Central Florida

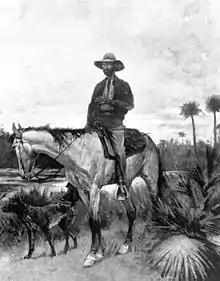
Cracker Country Living History Museum, located at The Florida State Fairgrounds, Tampa, founded by Mr. and Mrs. Doyle Carlton Jr. to ensure future generations might better understand and appreciate Florida's rural heritage

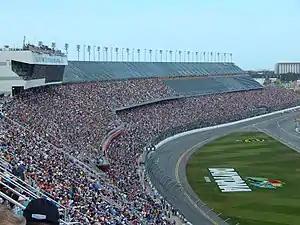
Daytona International Speedway on the day of the Daytona 500 in central Florida

Active military installations in the region include Patrick Space Force Base and Cape Canaveral Space Force Station located on the Atlantic coast; MacDill Air Force Base, Coast Guard Air Station Clearwater and Coast Guard Sector St. Petersburg on the Gulf Coast; and Naval Support Activity Orlando, the Navy Pinecastle Impact (Bombing) Range, and the Avon Park Air Force Range located inland. These are augmented by major commands that are tenant activities at these installations, such as the headquarters for United States Central Command (USCENTCOM) and the headquarters for United States Special Operations Command (USSOCOM) at MacDill AFB, the Naval Ordnance Test Unit and Coast Guard Station Port Canaveral at Cape Canaveral SFS, and other Active, Reserve, Army National Guard, and Air National Guard activities that are located as either stand-alone facilities or as tenants on the active duty installations.